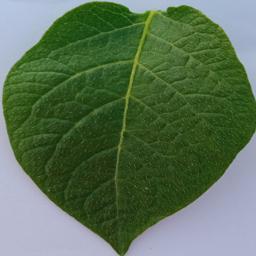
Label: Potato___Healthy